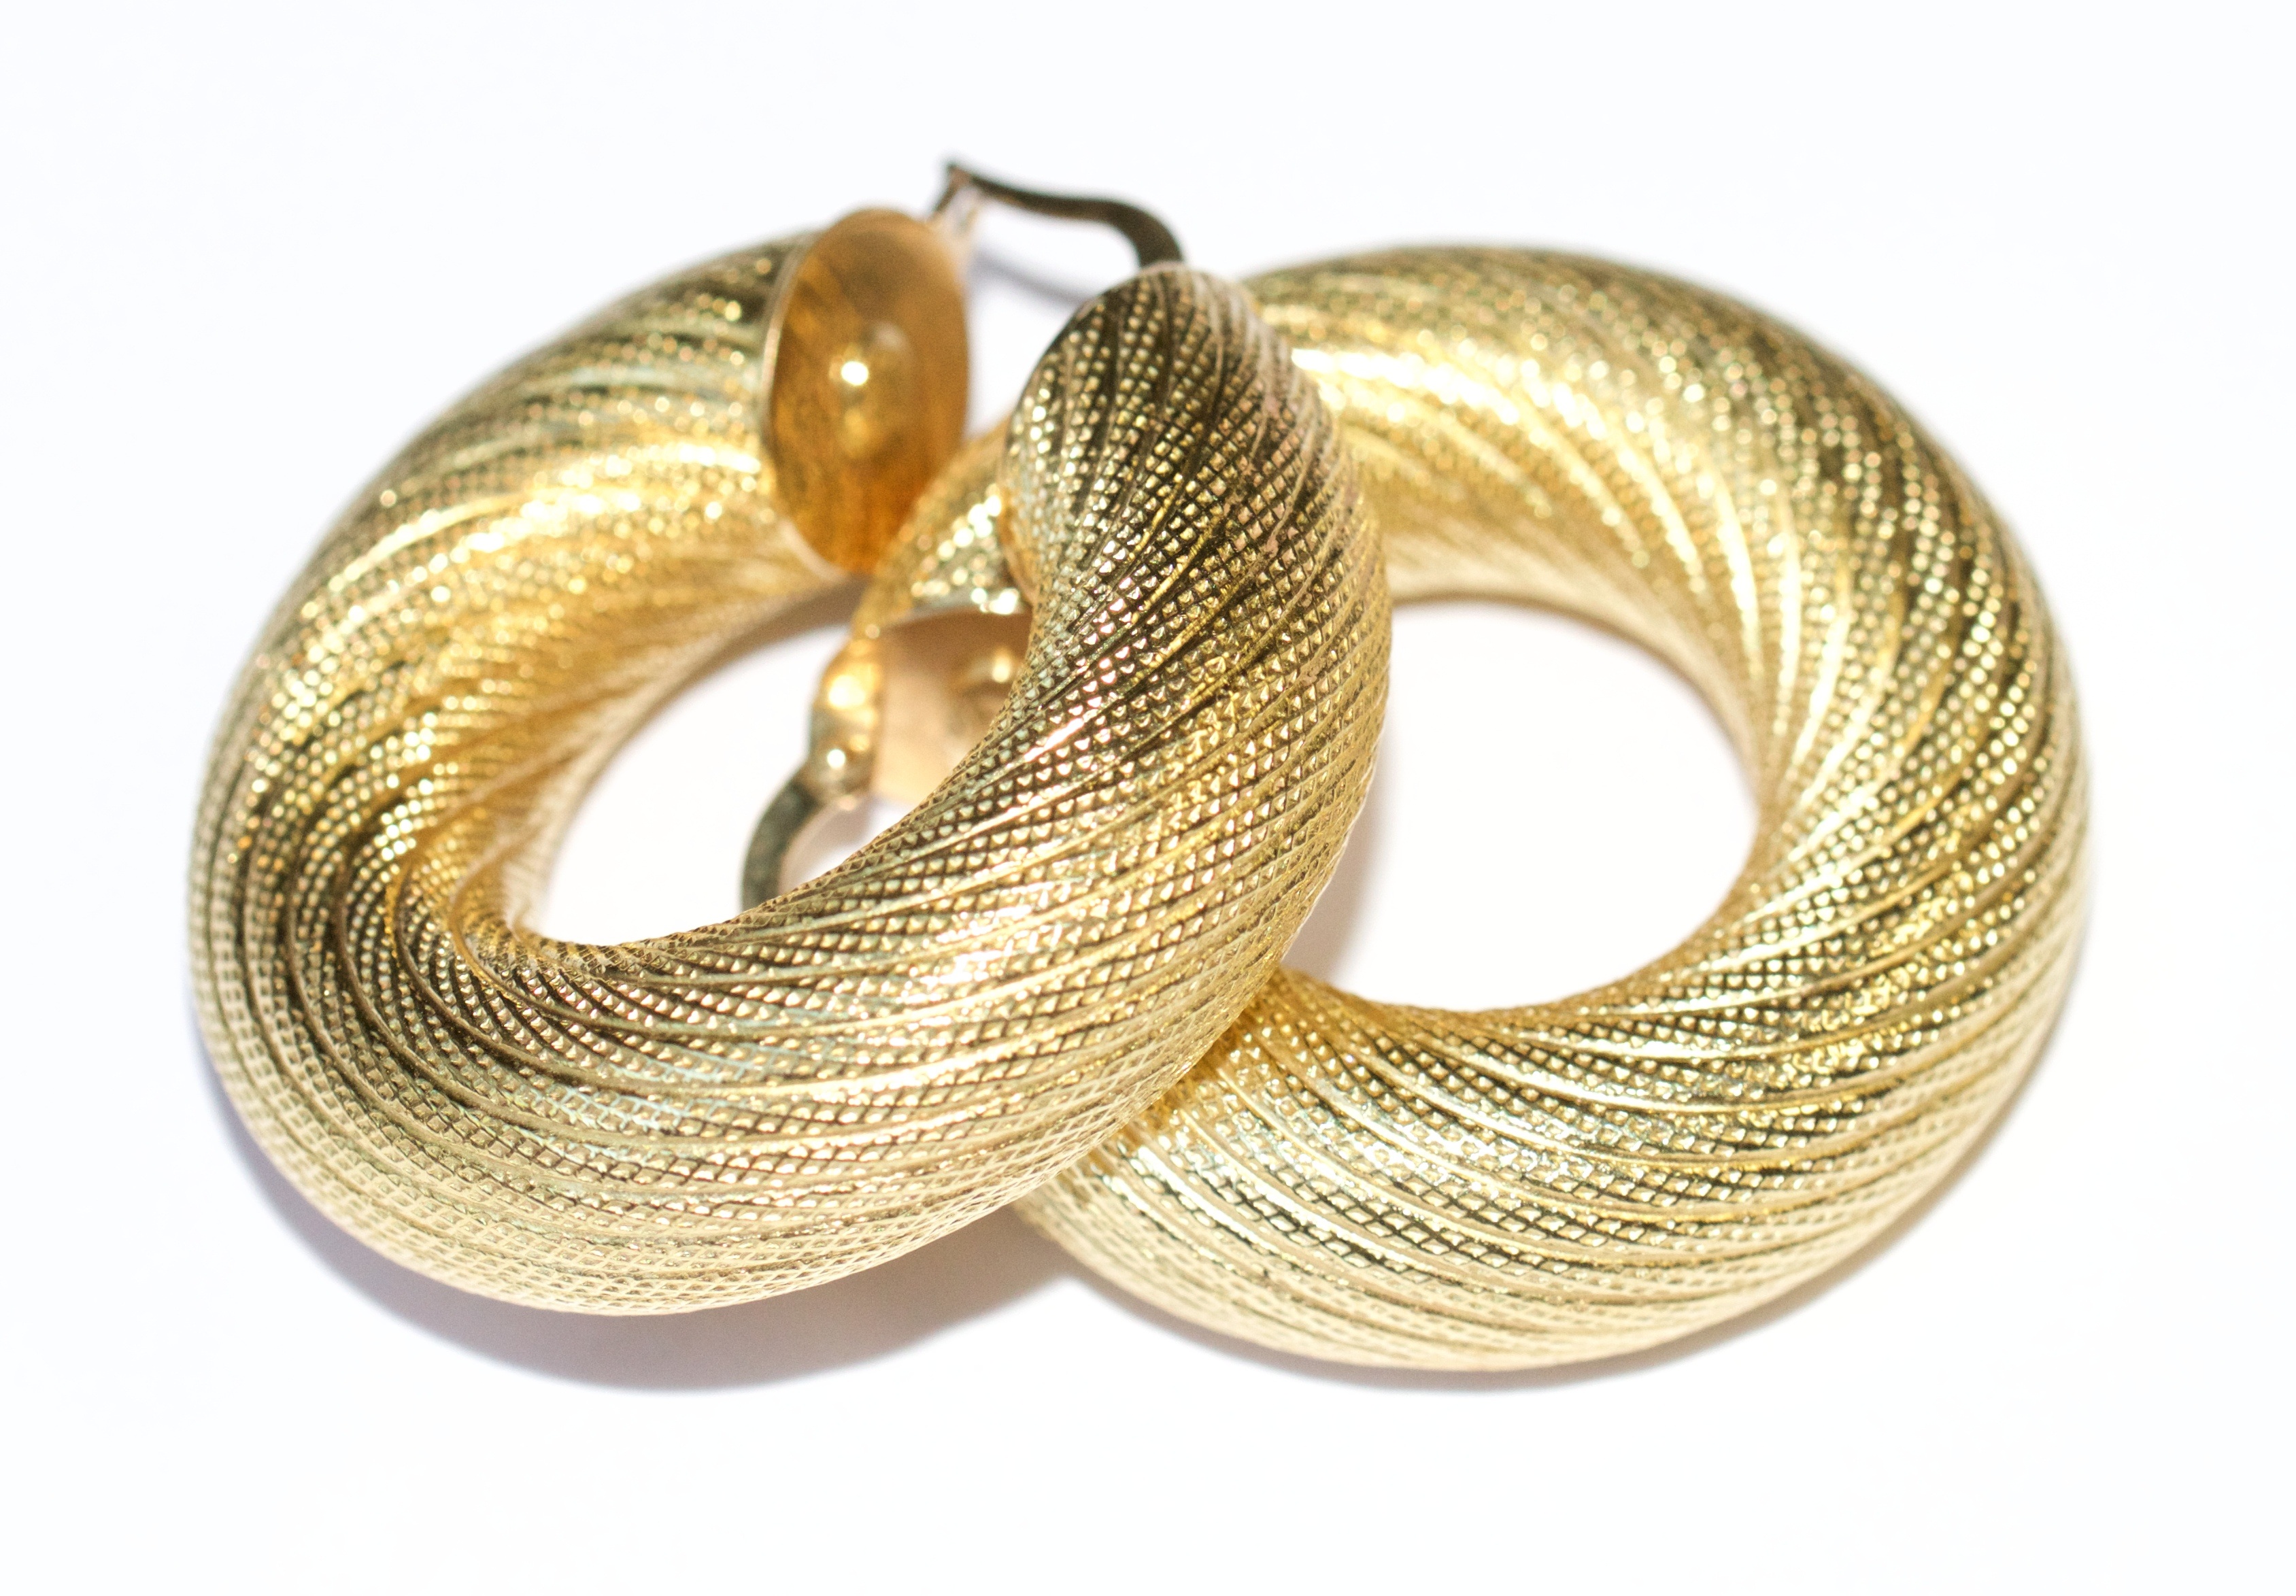
texture, chain, golden, macro, metal, yellow, material, jewelry, bangle, jewellery, luxury, gold, brass, bright, earrings, expensive, hoops, glamour, fashion accessory